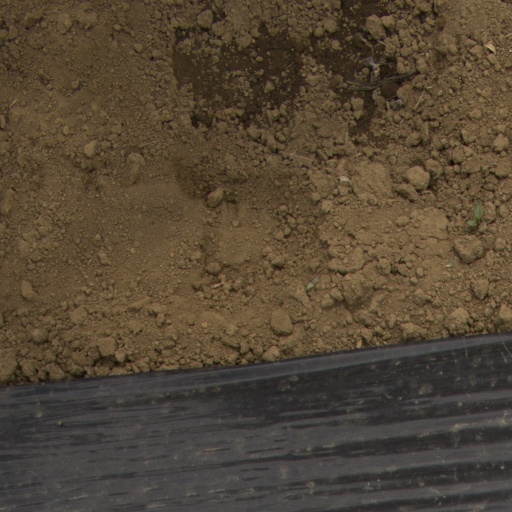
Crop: Jerusalem artichoke